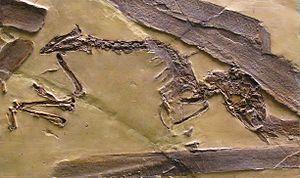
Prolagus est le seul genre de la famille des Prolagidae. C'est un genre éteint de lagomorphes qui est parfois classé avec les pikas modernes dans la famille des Ochotonidae.